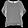
Label: Shirt